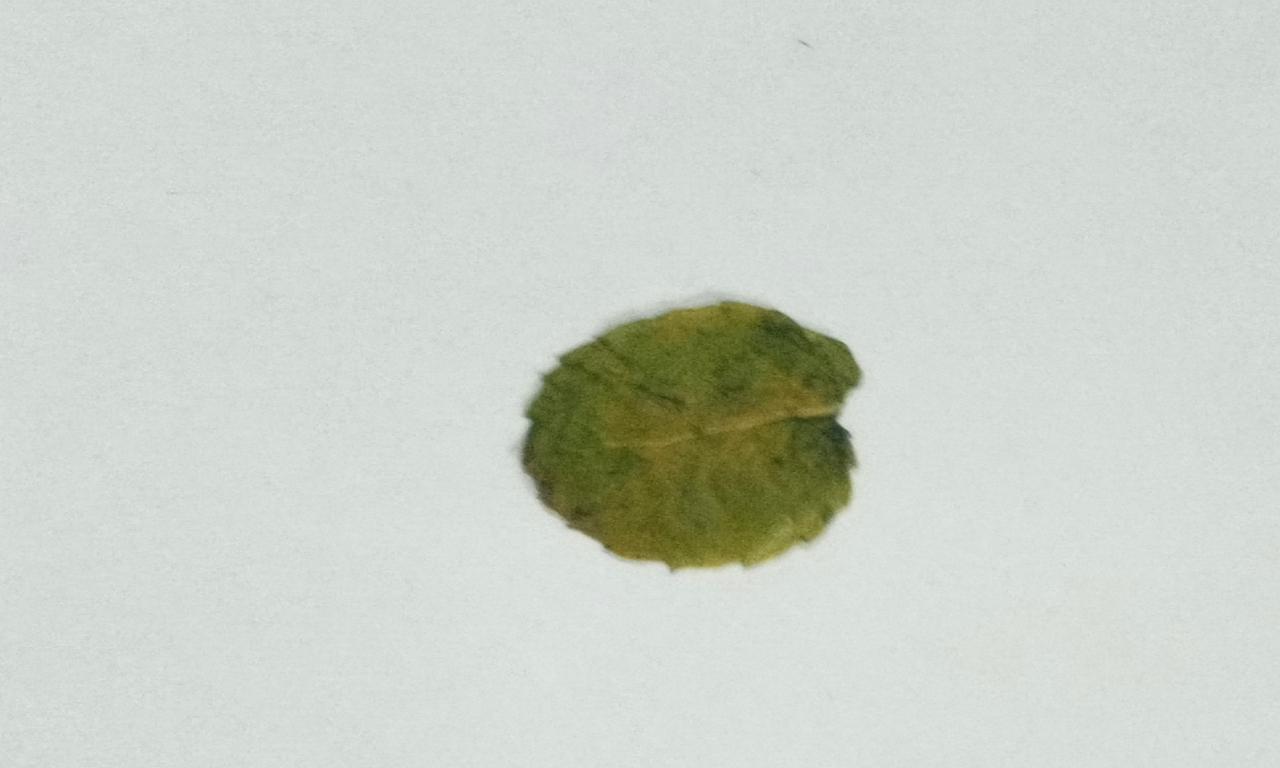
Label: Dried